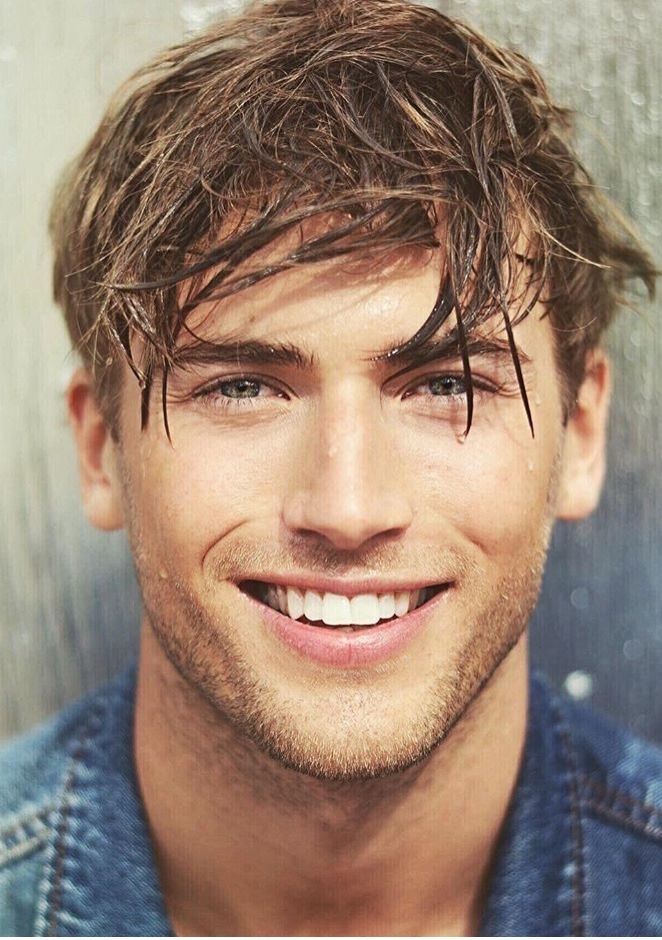
Label: Colored